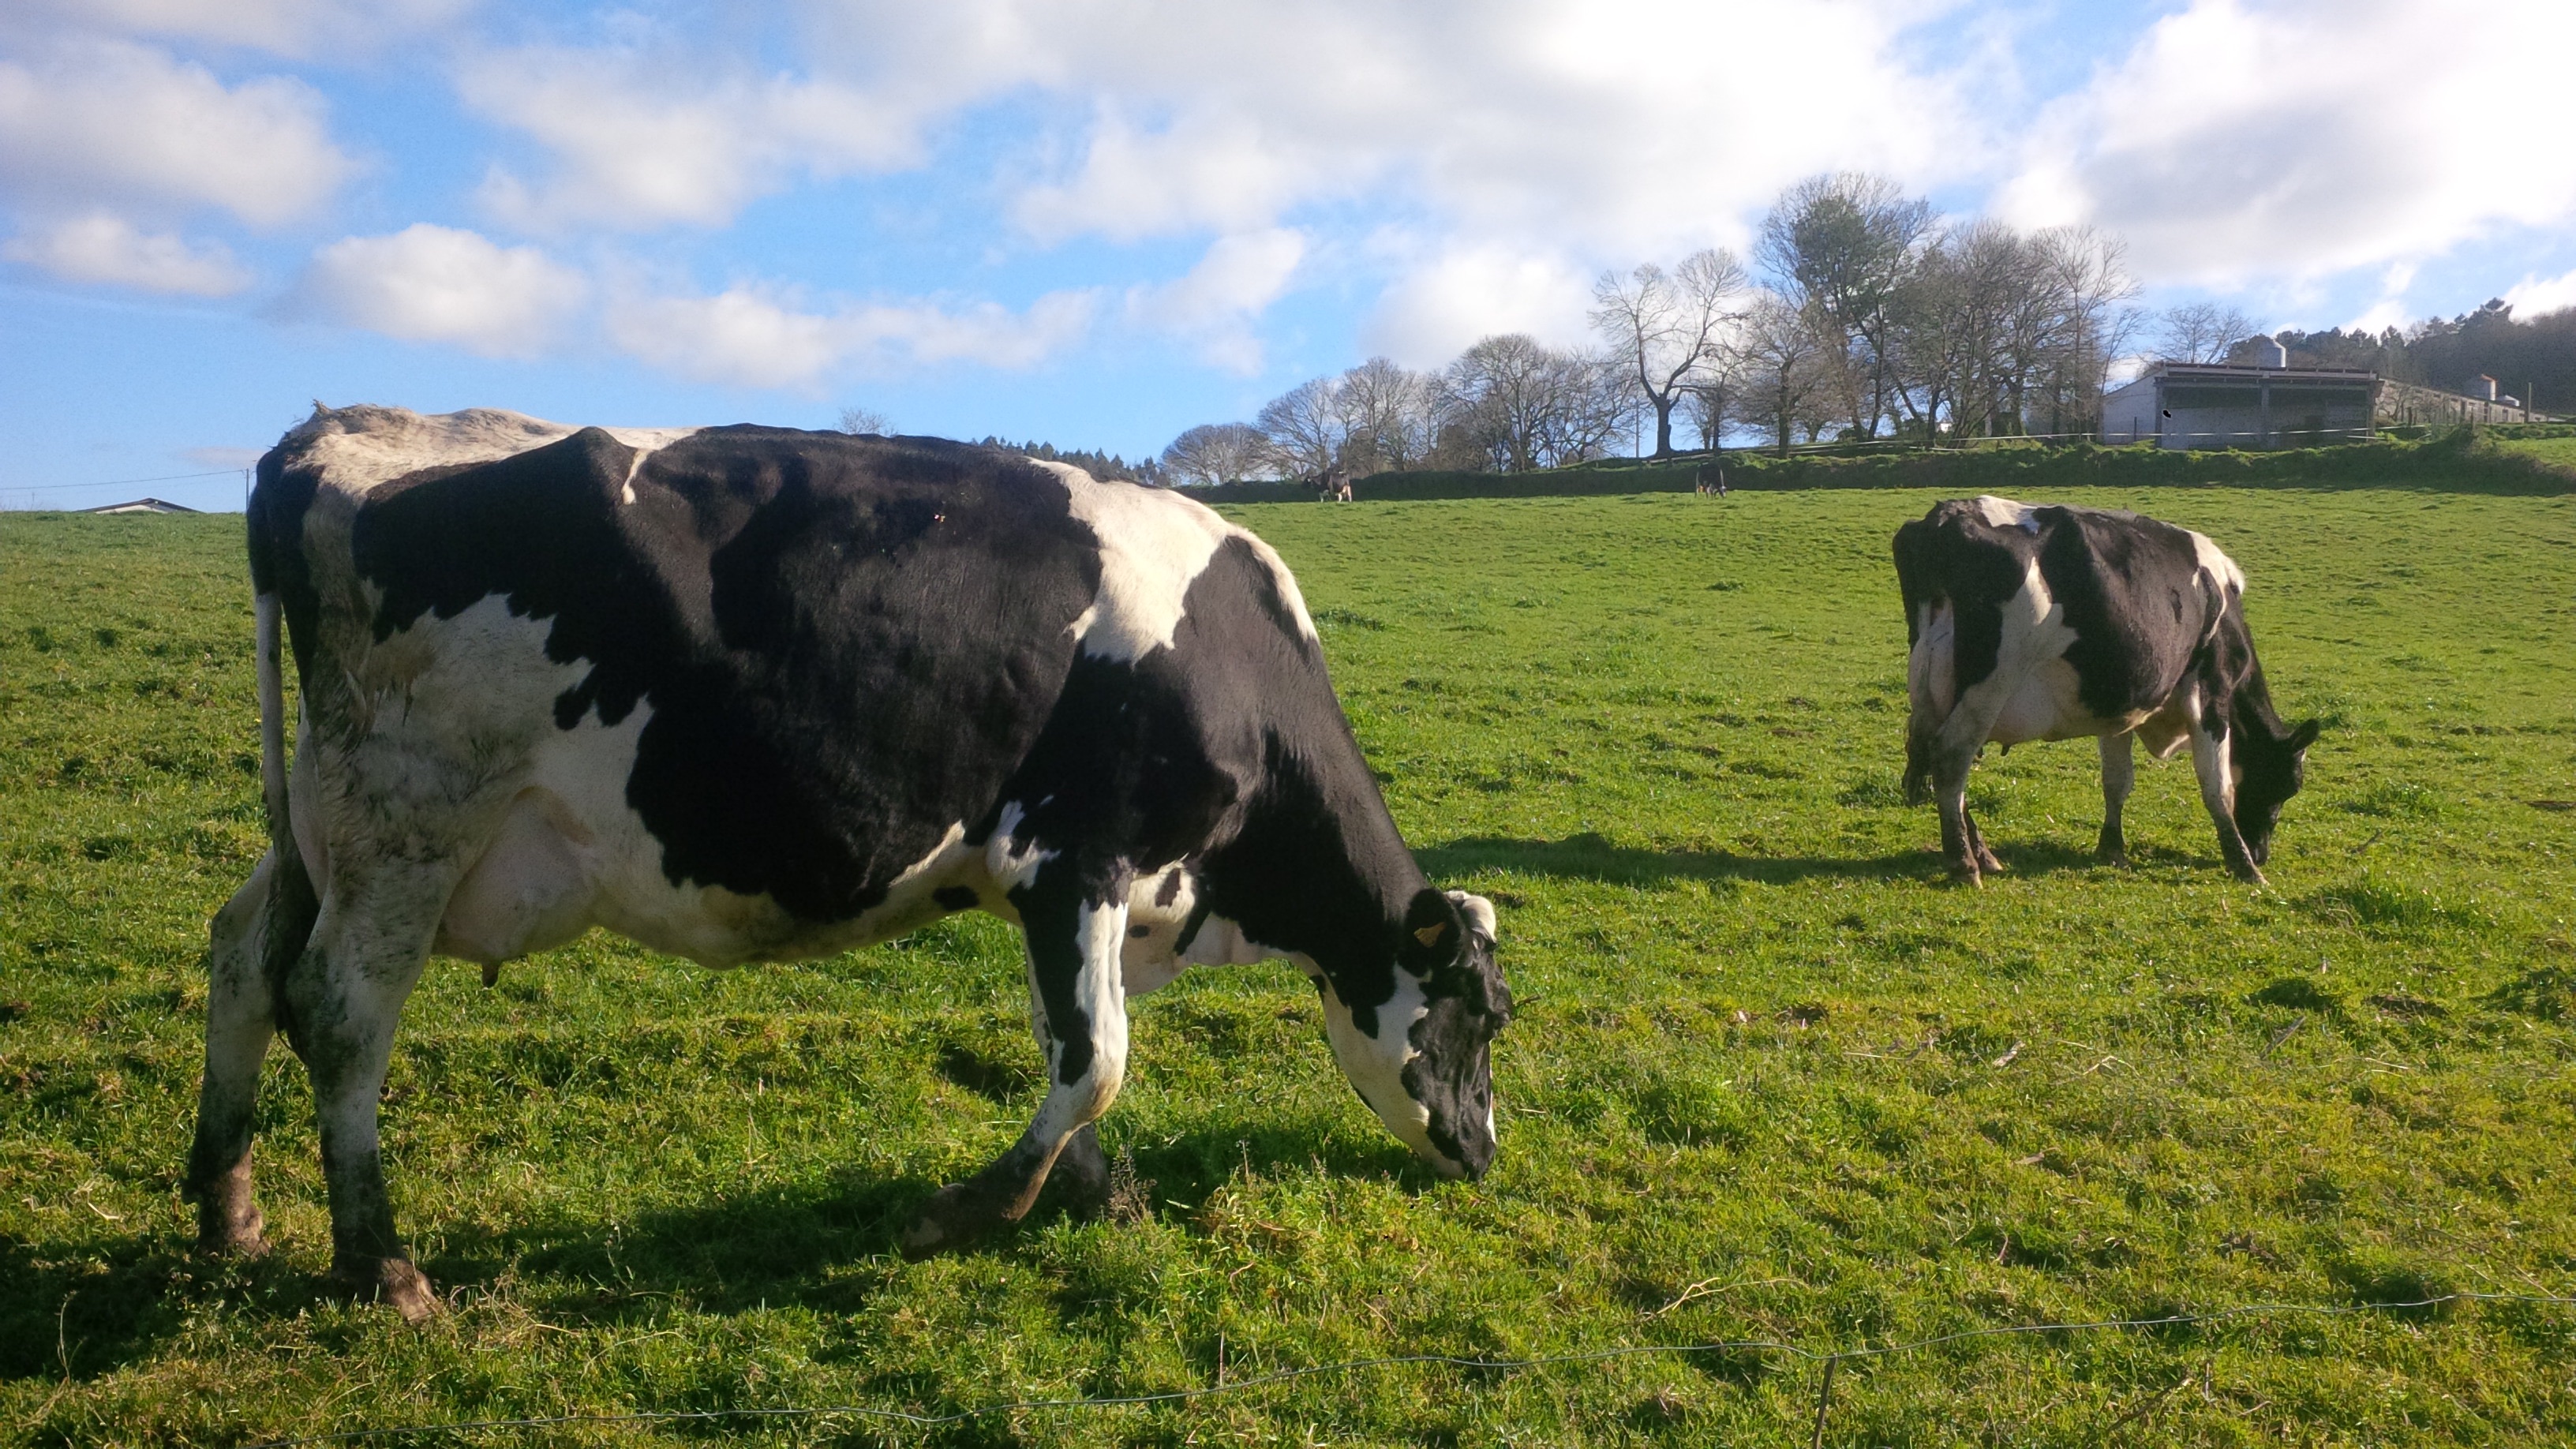
grass, field, farm, meadow, prairie, herd, pasture, grazing, mammal, agriculture, plain, grassland, habitat, rural area, dairy cow, natural environment, cattle like mammal